Answer in natural language. Estimate the real world distances between objects in the image. Which object is closer to white rectangular dining table (marked A), Doorway (marked B) or black modern armchair (marked C)? Choose between the following options: black modern armchair (marked C) or Doorway (marked B)
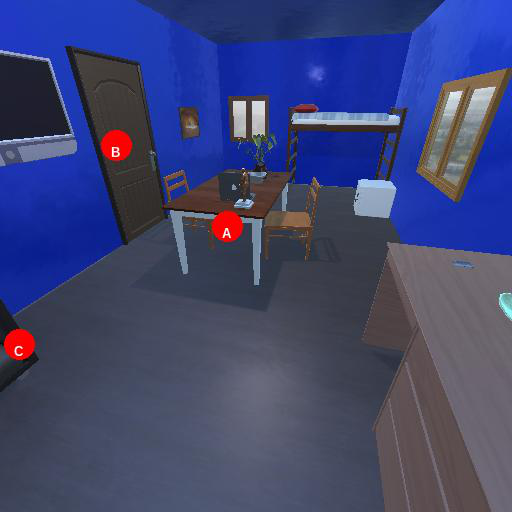
<answer>Doorway (marked B)</answer>